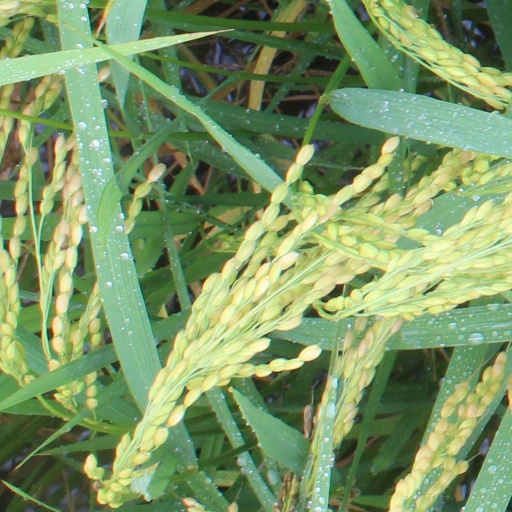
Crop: rice